La Calavera Catrina

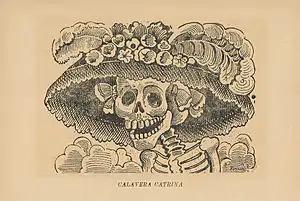
"La Calavera Catrina"

La Calavera Catrina ("The Dapper [female] Skull") is an image and associated character originating as a zinc etching created by the Mexican printmaker and lithographer José Guadalupe Posada (1852–1913). The image is usually dated –12. Its first certain publication date is 1913, when it appeared in a satiric broadside (a newspaper-sized sheet of paper) as a photo-relief etching.